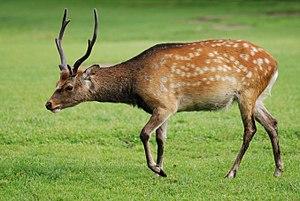
Cette liste commentée recense la mammalofaune en Pologne. Elle répertorie les espèces de mammifères polonais actuels et celles qui ont été récemment classifiées comme éteintes. Cette liste comporte 119 espèces réparties en dix ordres et trente familles, dont une est « en danger critique d'extinction », trois sont « en danger », quatre sont « vulnérables », dix sont « quasi menacées » et deux ont des « données insuffisantes » pour être classées.
Cette liste commentée recense la mammalofaune en Slovénie. Elle répertorie les espèces de mammifères slovènes actuels et celles qui ont été récemment classifiées comme éteintes. Cette liste comporte 118 espèces réparties en neuf ordres et 28 familles, dont deux sont « en danger critique d'extinction », une est « en danger », quatre sont « vulnérables », neuf sont « quasi menacées » et trois ont des « données insuffisantes » pour être classées.
Cette liste commentée recense la mammalofaune en Estonie. Elle répertorie les espèces de mammifères estoniens actuels et celles qui ont été récemment classifiées comme éteintes. Cette liste comporte 84 espèces réparties en dix ordres et 25 familles, dont une est « en danger critique d'extinction », un autre est « en danger », deux sont « vulnérables » et cinq sont « quasi menacées ».
Cette liste commentée recense la mammalofaune en Bulgarie. Elle répertorie les espèces de mammifères bulgares actuels et celles qui ont été récemment classifiées comme éteintes. Cette liste comporte 116 espèces réparties en dix ordres et 27 familles, dont trois sont « en danger critique d'extinction », une est « en danger », huit sont « vulnérables », dix sont « quasi menacées » et deux ont des « données insuffisantes » pour être classées.